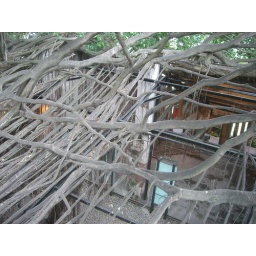
house built into the trees in Anping, sort of